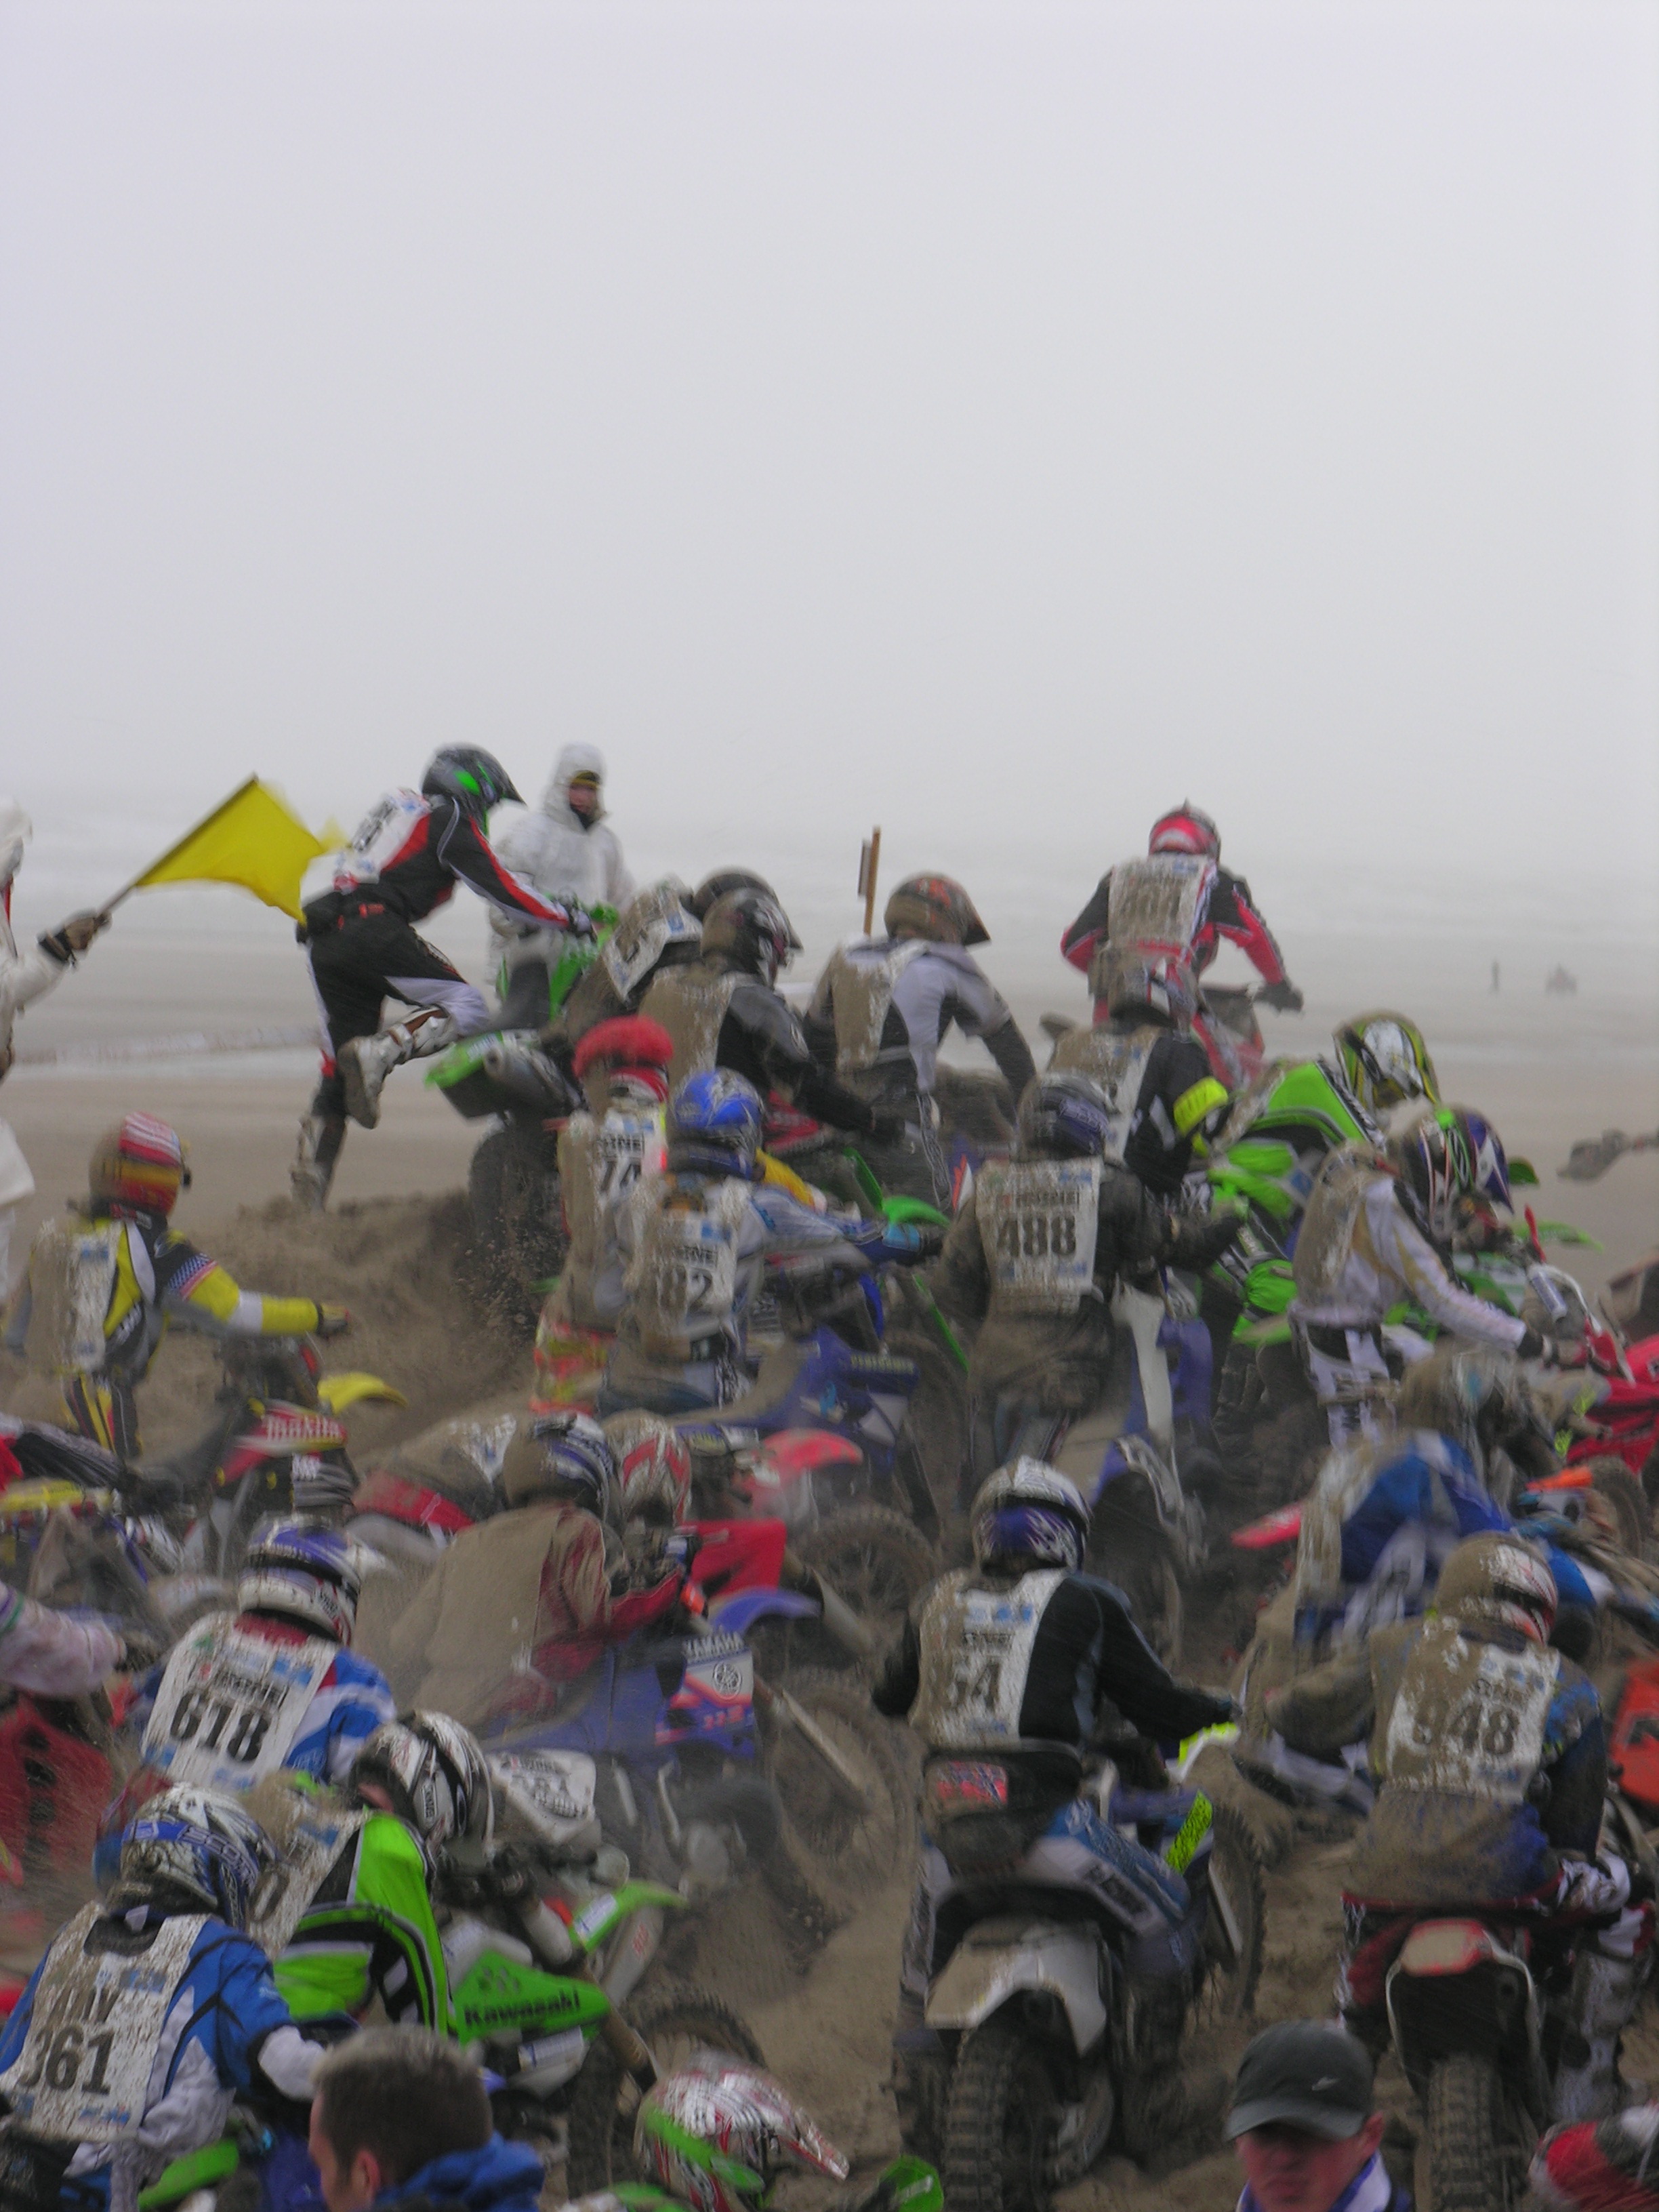
motocross, extreme sport, motorbike, moto, waste, 2007, enduro, letouquet, endurodessables